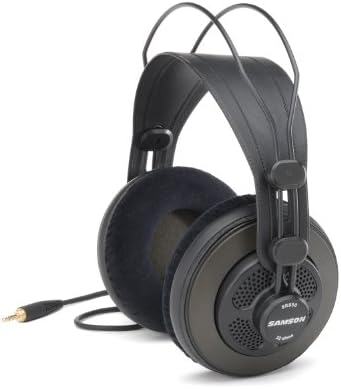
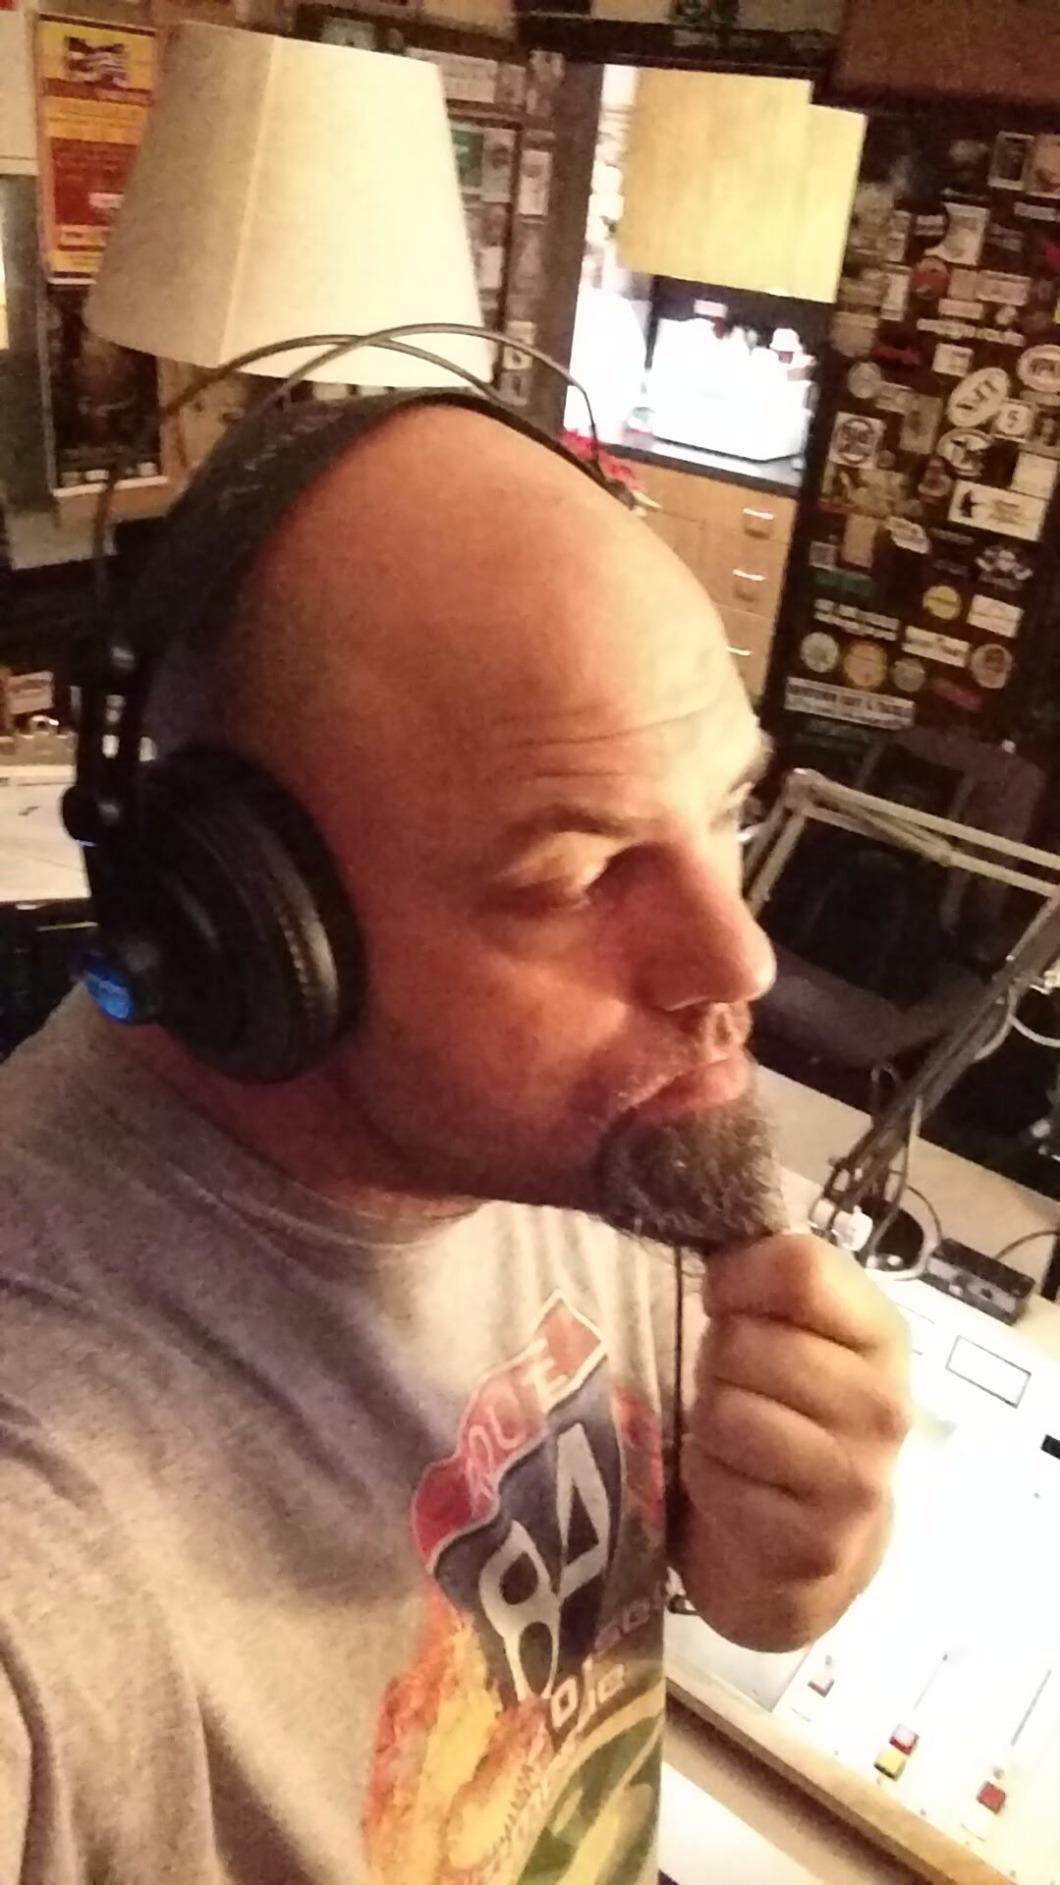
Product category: headphones
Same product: yes